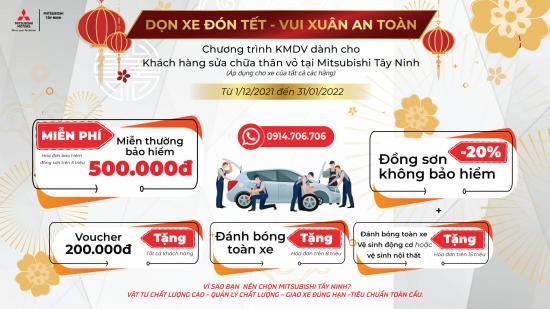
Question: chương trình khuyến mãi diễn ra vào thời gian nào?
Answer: chương trình khuyến mãi diễn ra từ ngày 1 tháng 12 năm 2021 đến ngày 31 tháng 1 năm 2022